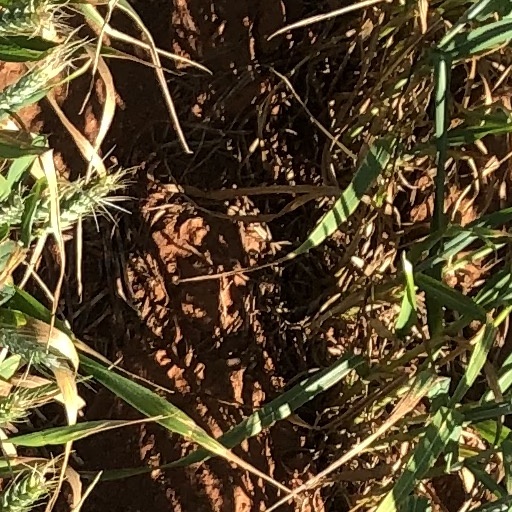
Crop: wheat